Rob Richie (baseball)

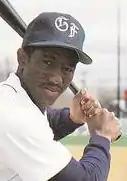
Richie in 1988

Robert Eugene Richie (born September 5, 1965) is former Major League Baseball left fielder who played for the Detroit Tigers in 1989.